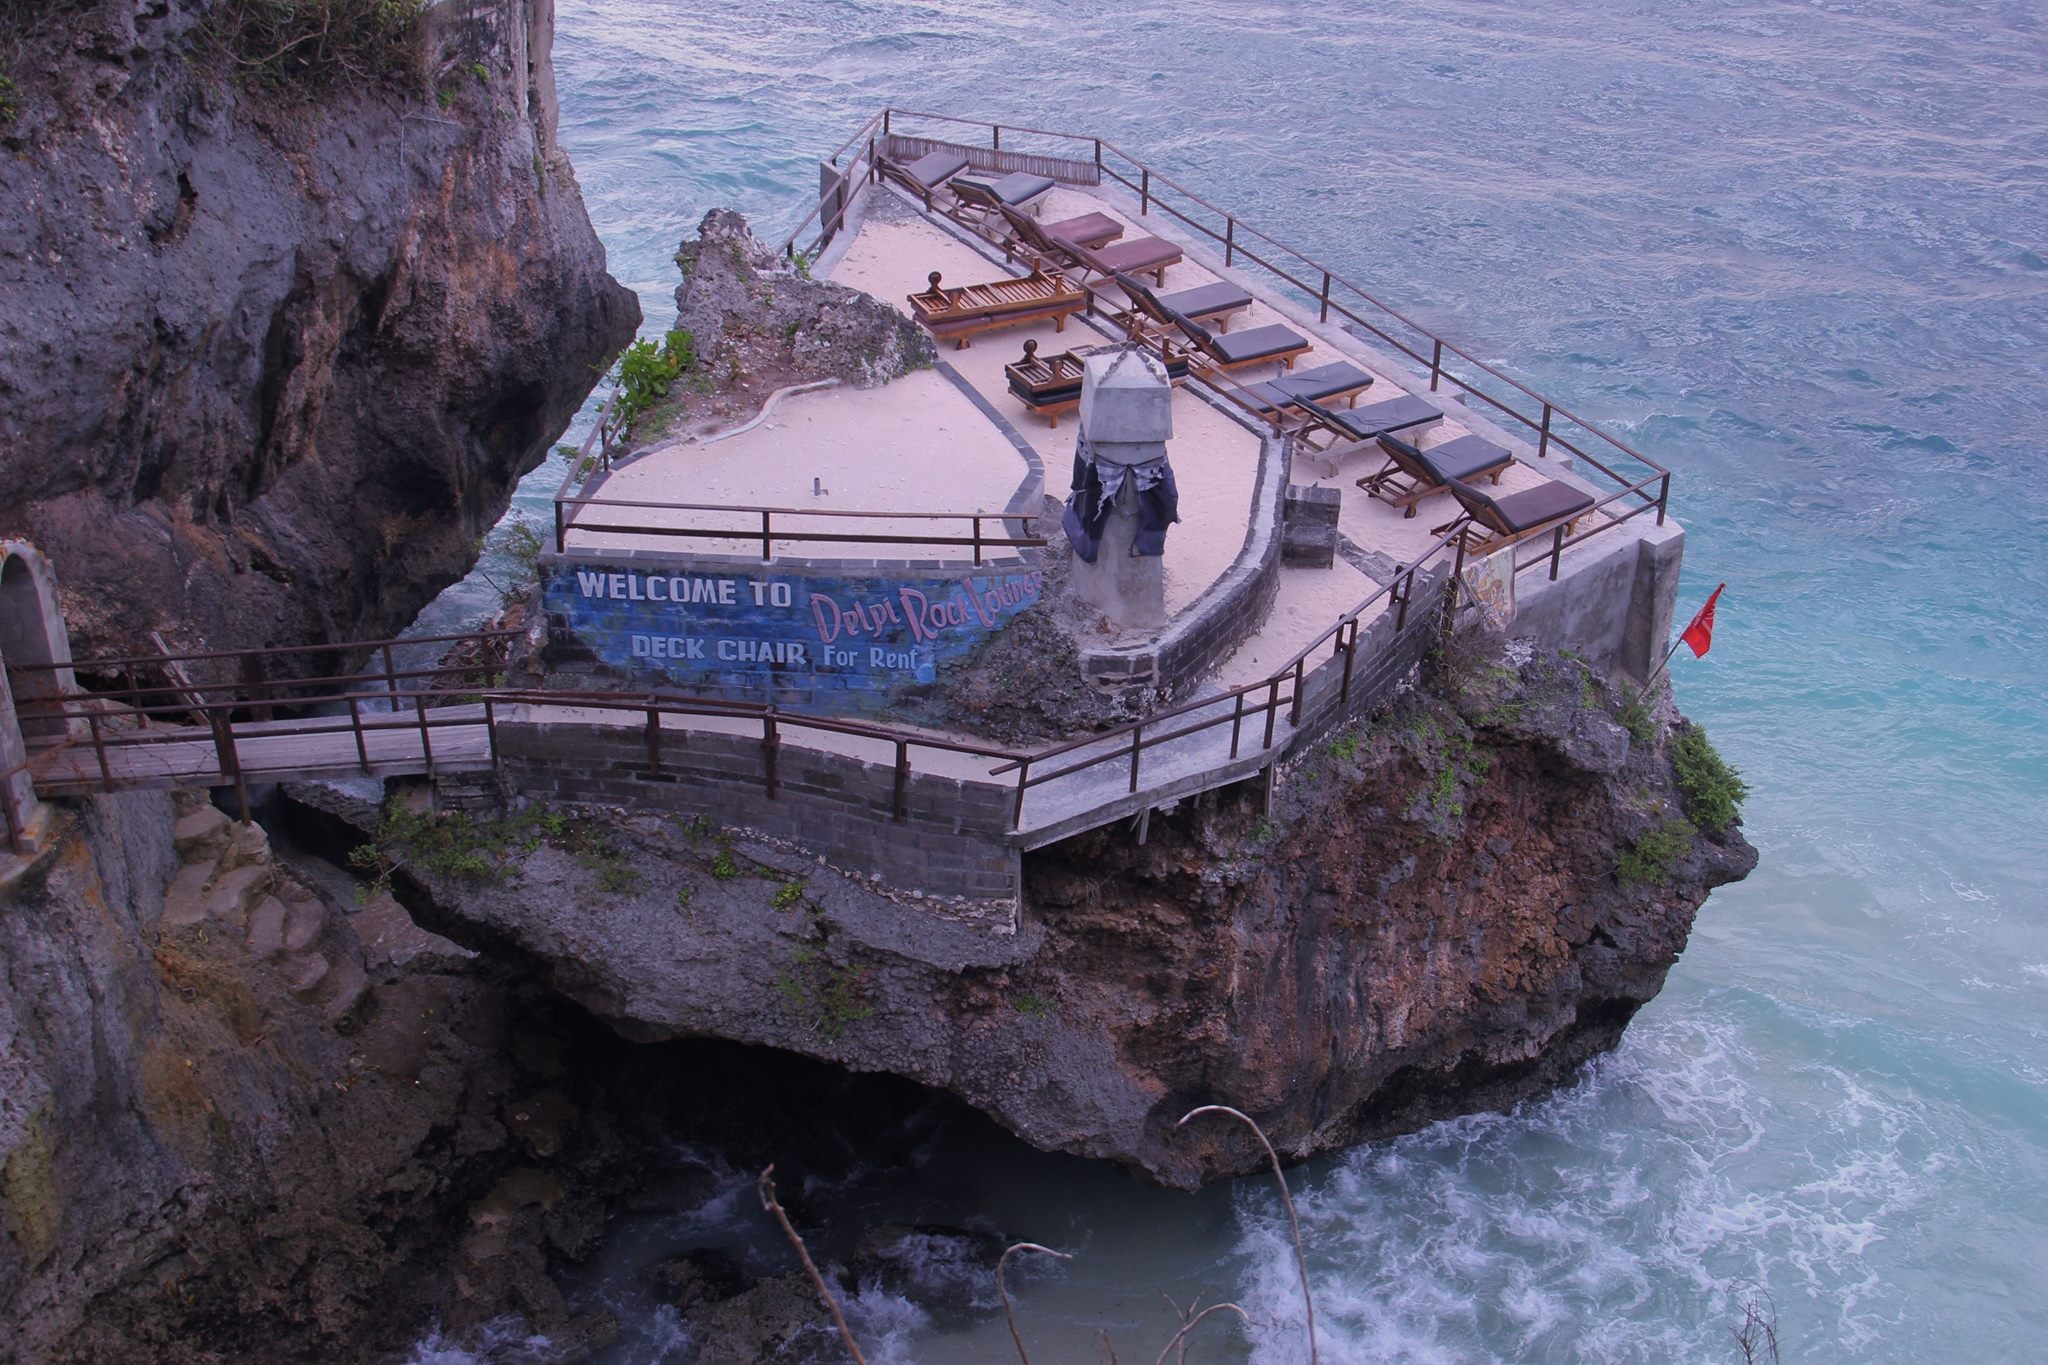
sea, coast, ship, travel, cliff, vehicle, bay, terrain, waterway, channel, exotic, watercraft, shipwreck, bali, ghost ship